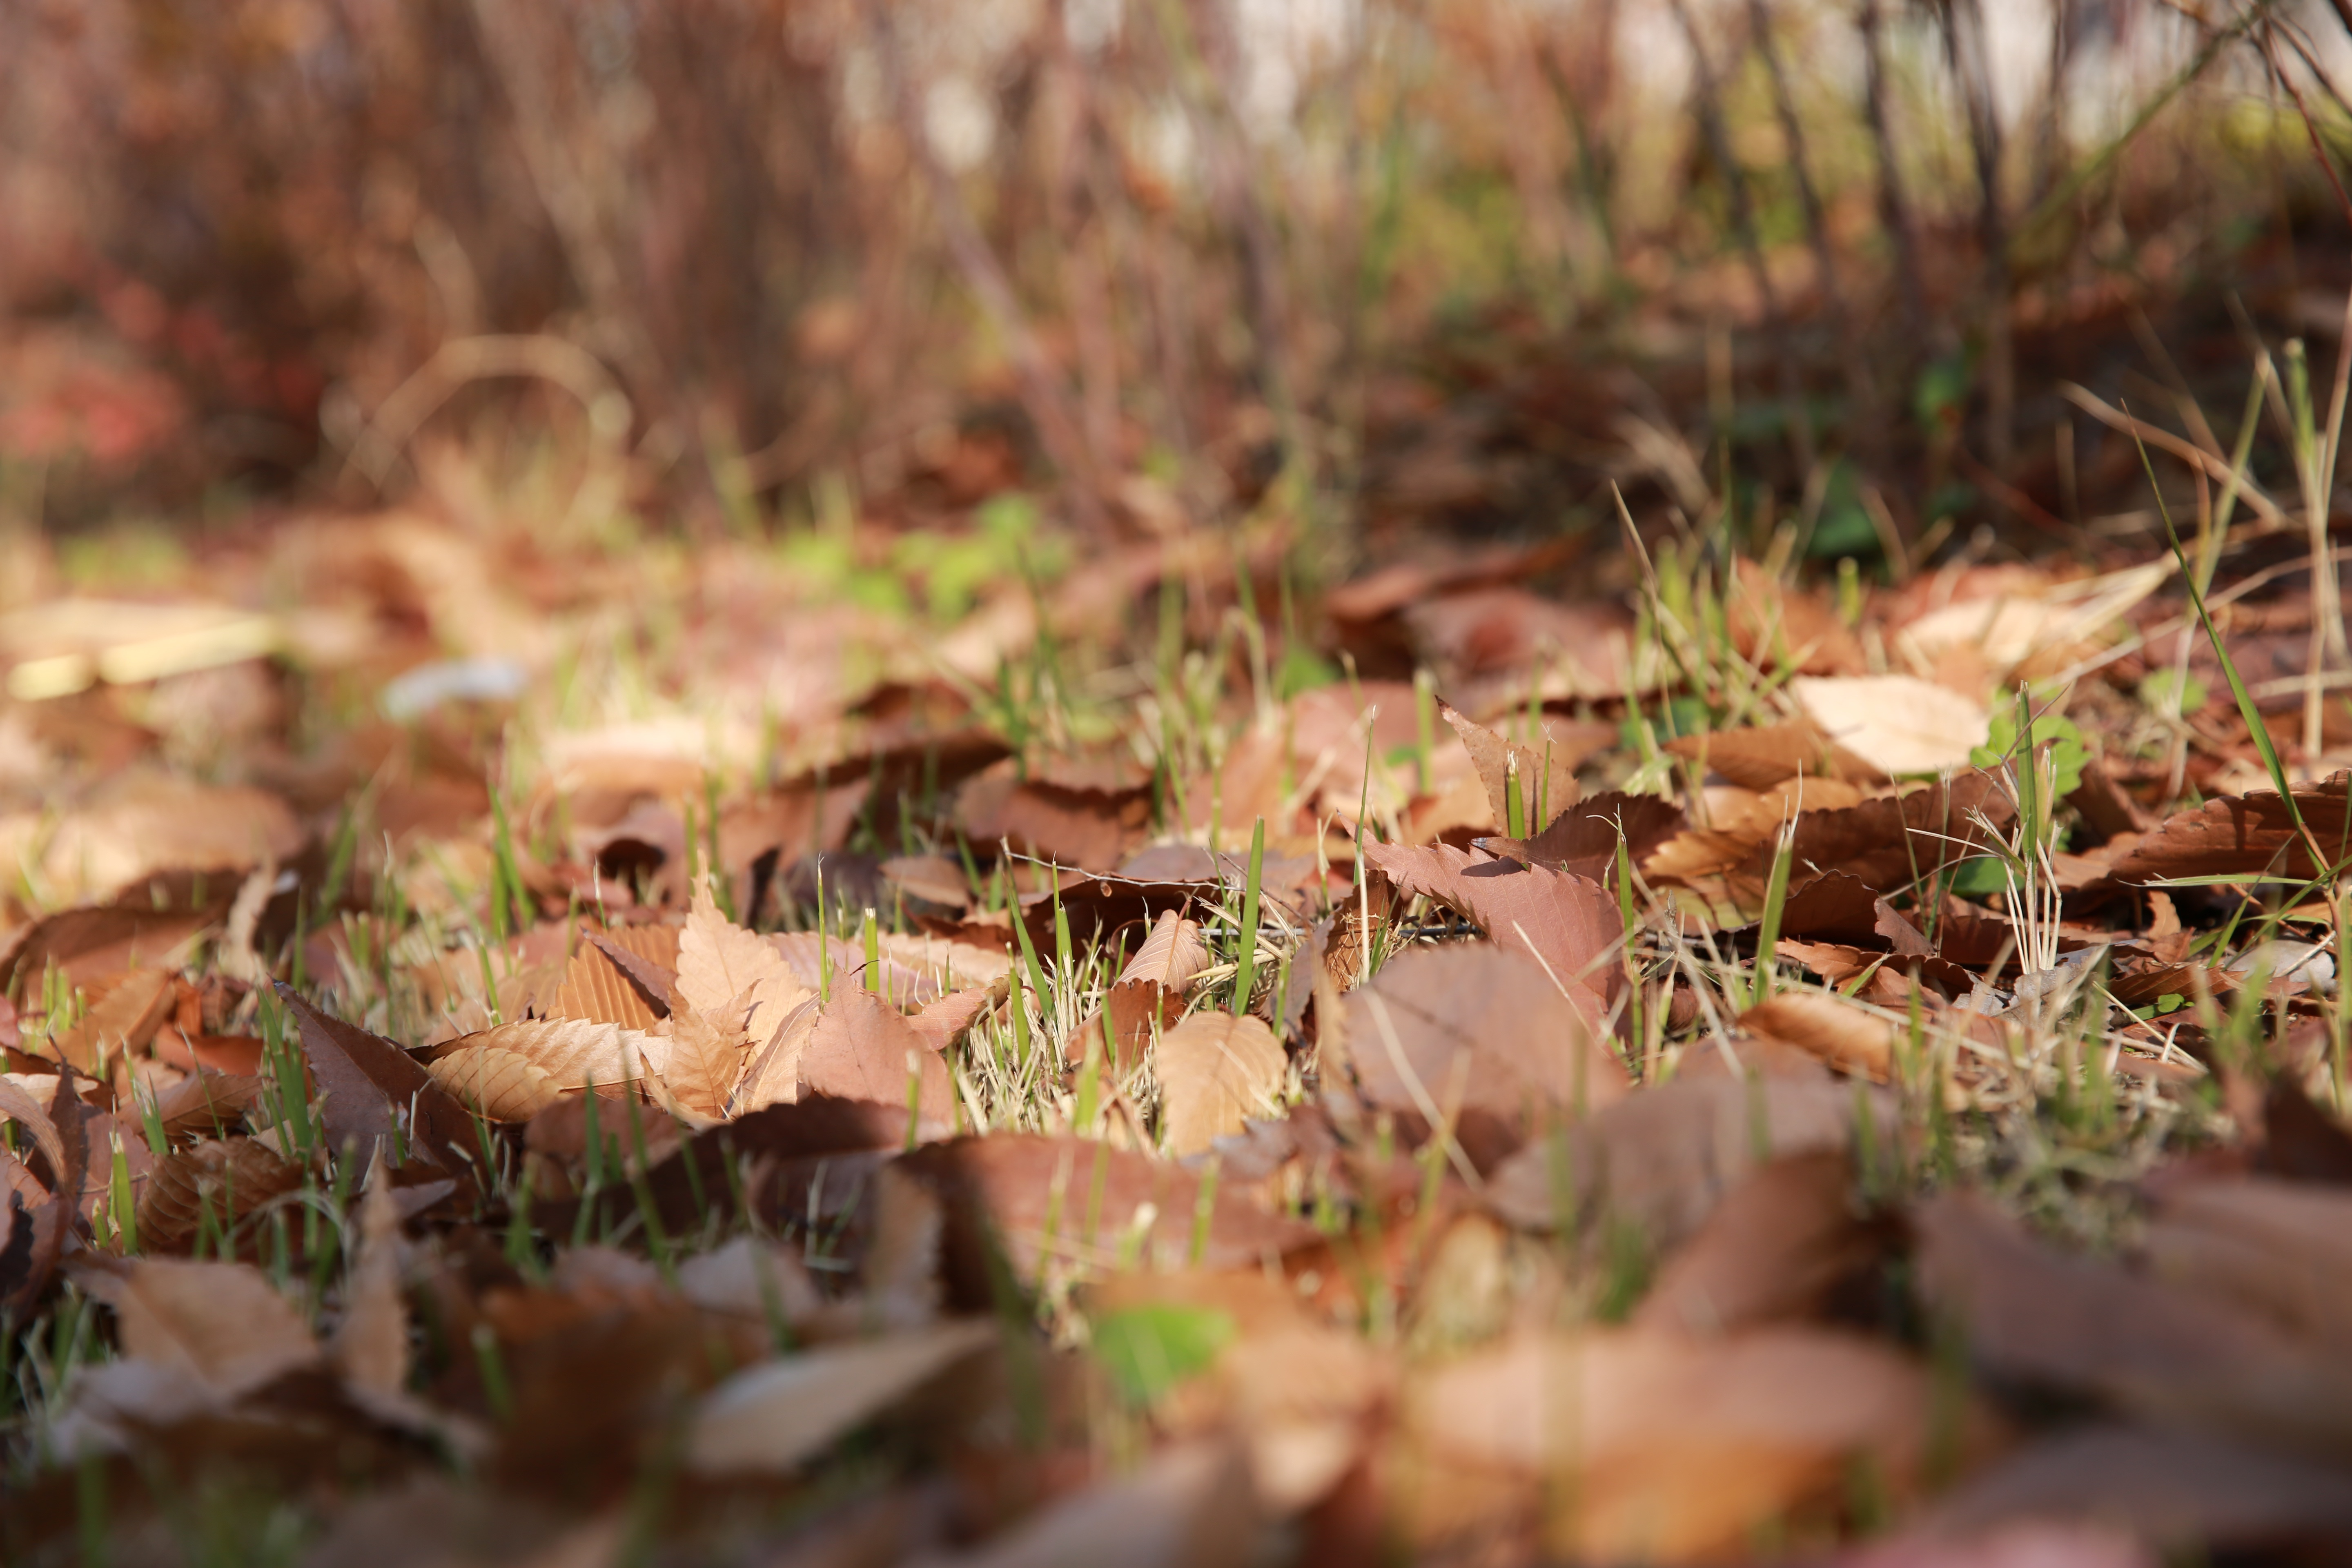
tree, nature, forest, grass, wilderness, branch, plant, leaf, flower, floor, dry, wildlife, autumn, soil, flora, season, leaves, seasonal, deciduous, days, woodland, habitat, ecosystem, natural environment, land plant